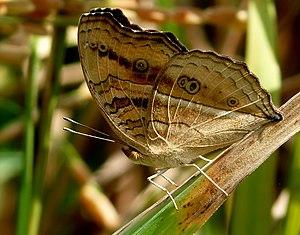
Junonia almana est un insecte lépidoptère de la famille des Nymphalidae, de la sous-famille des Nymphalinae et du genre Junonia.